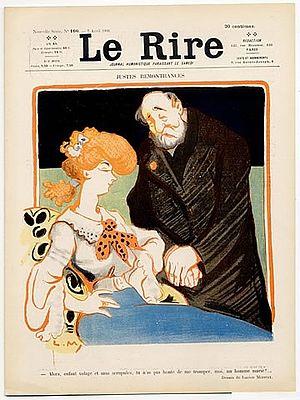
Jean-Baptiste Balluriau dit Paul Balluriau, né à Oullins en 1860 et mort à Paris en 1917, est un dessinateur, illustrateur et affichiste français.